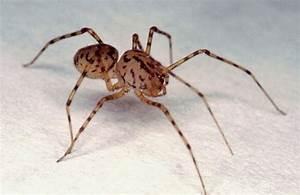
spider